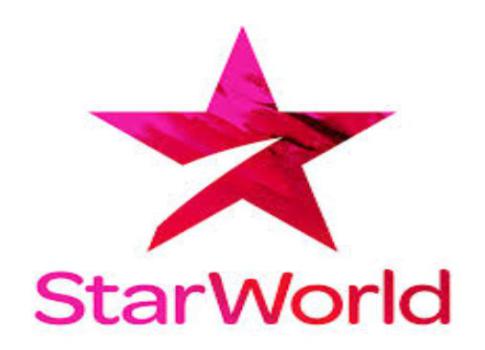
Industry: Leisure